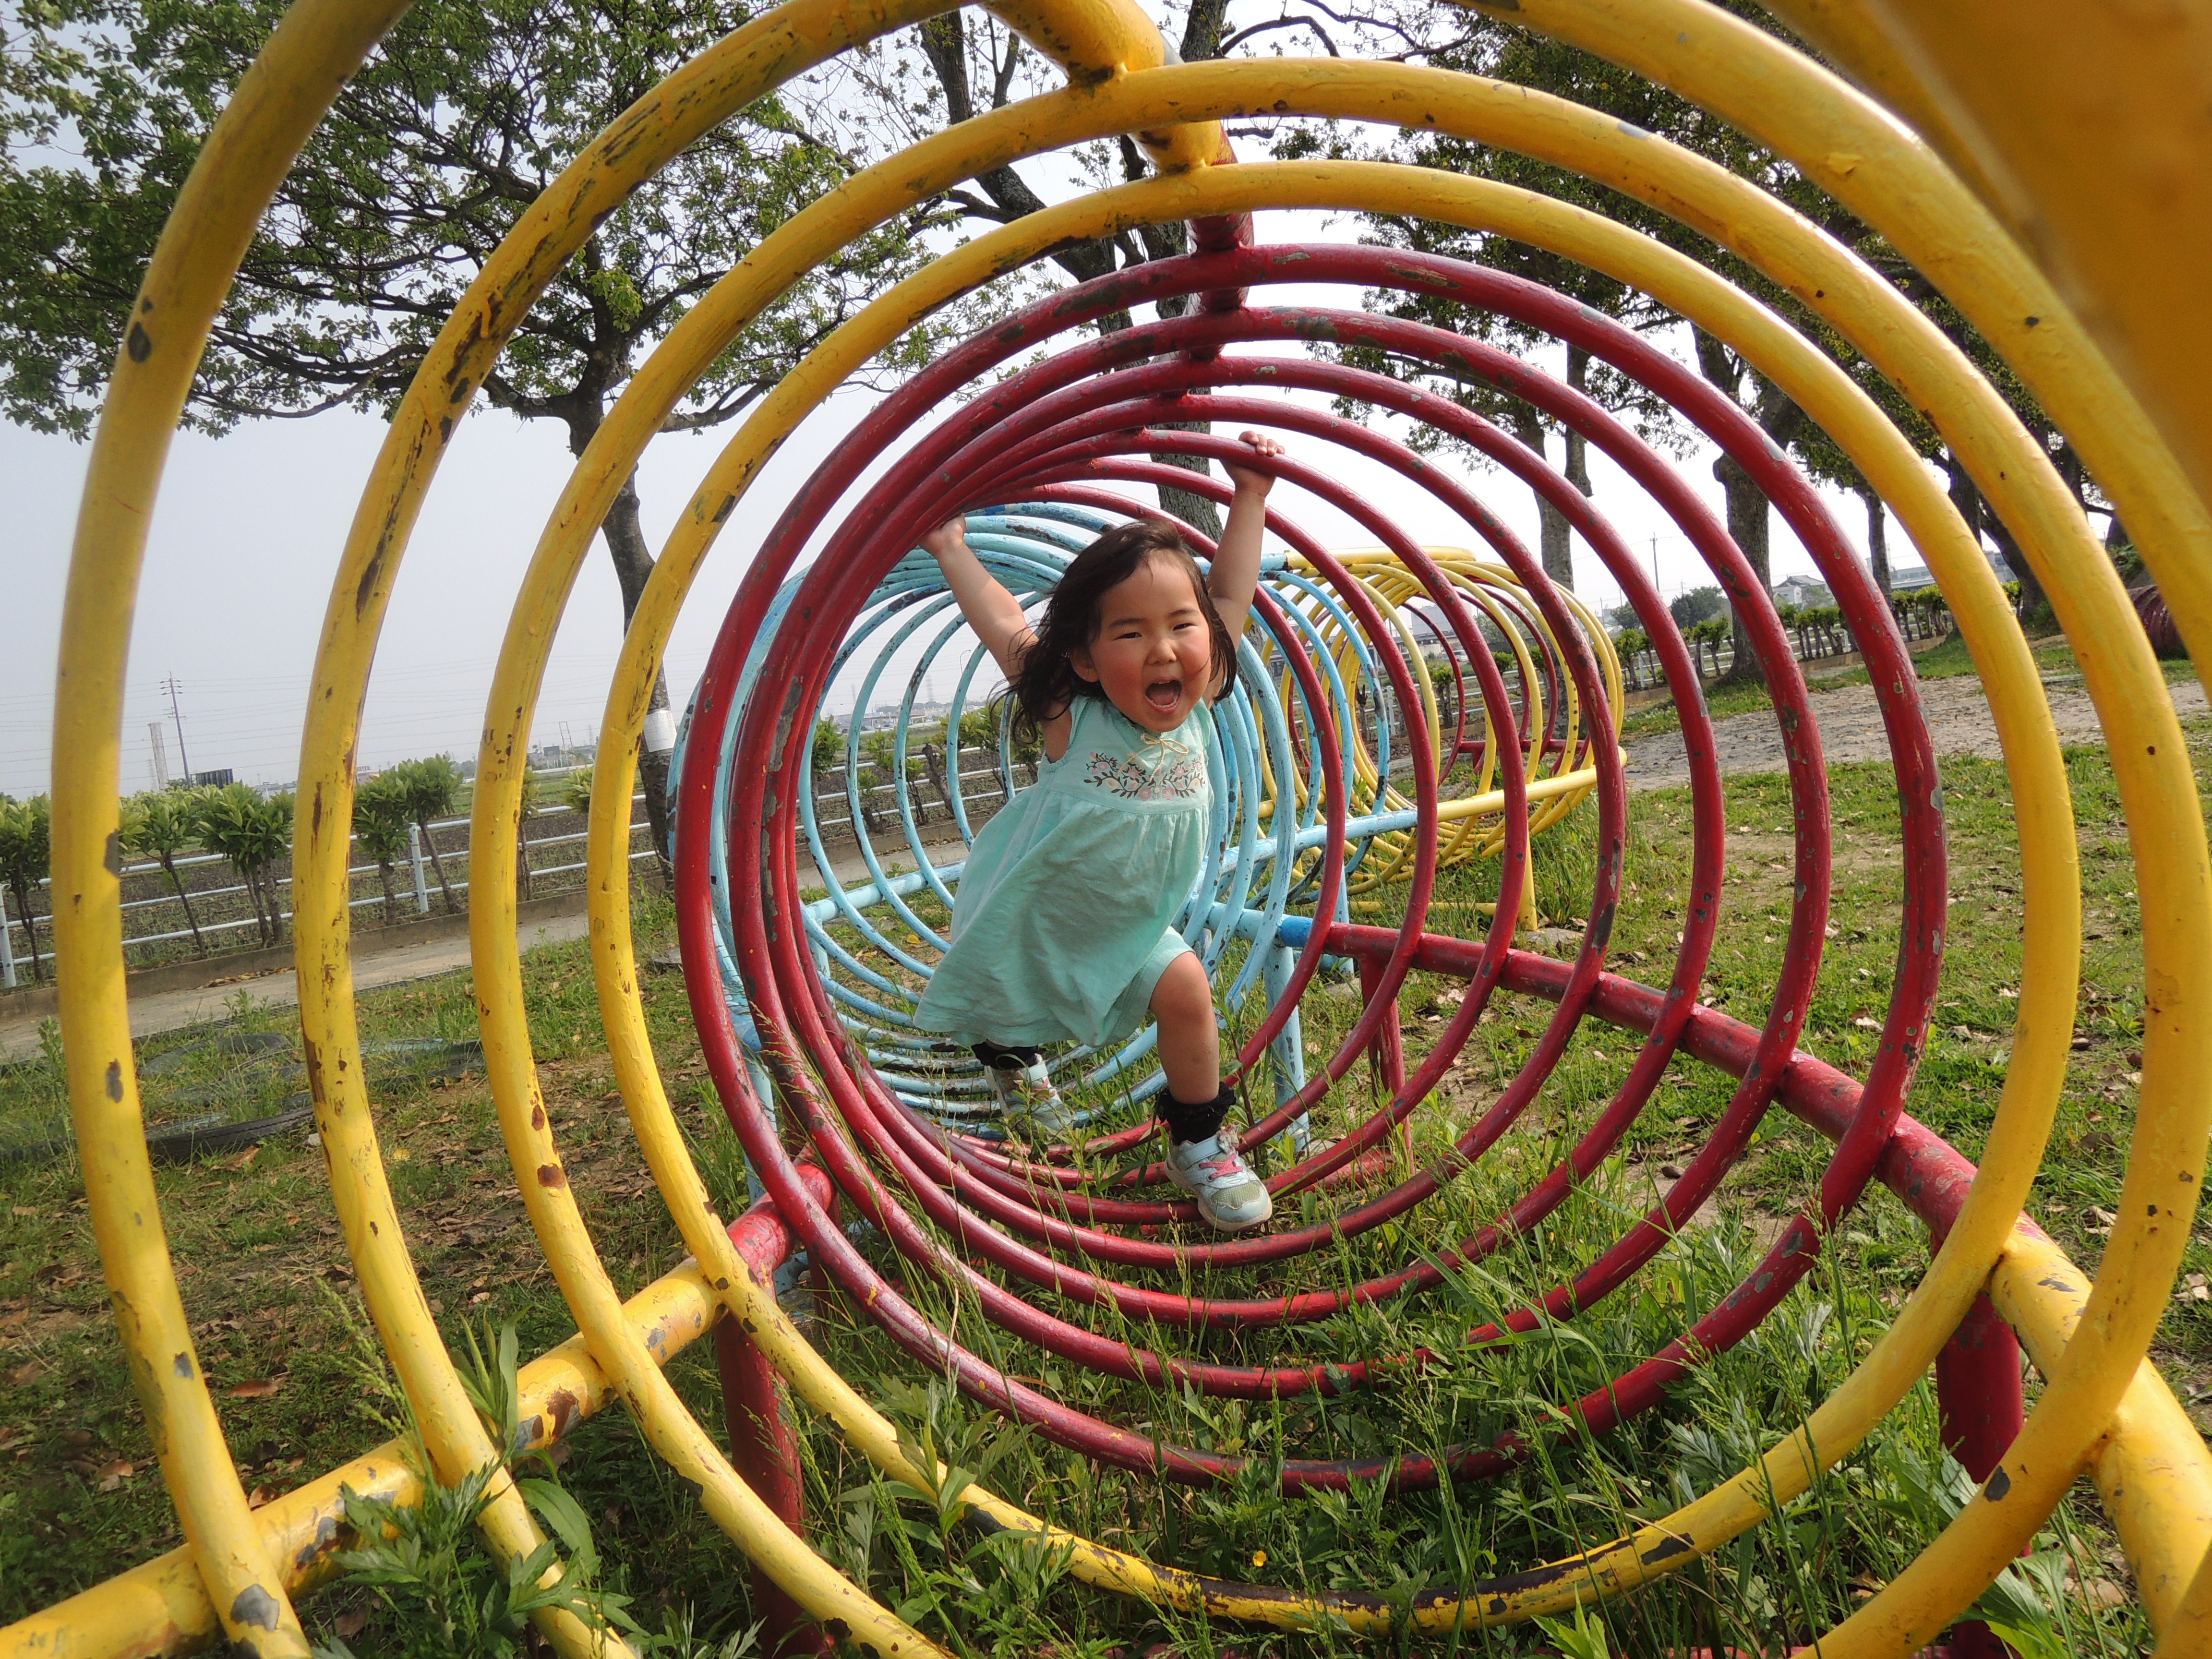
play, flower, tunnel, amusement park, park, garden, healthy, children, roar, playground, advance, fighting spirit, man made object, outdoor structure, call out, maru